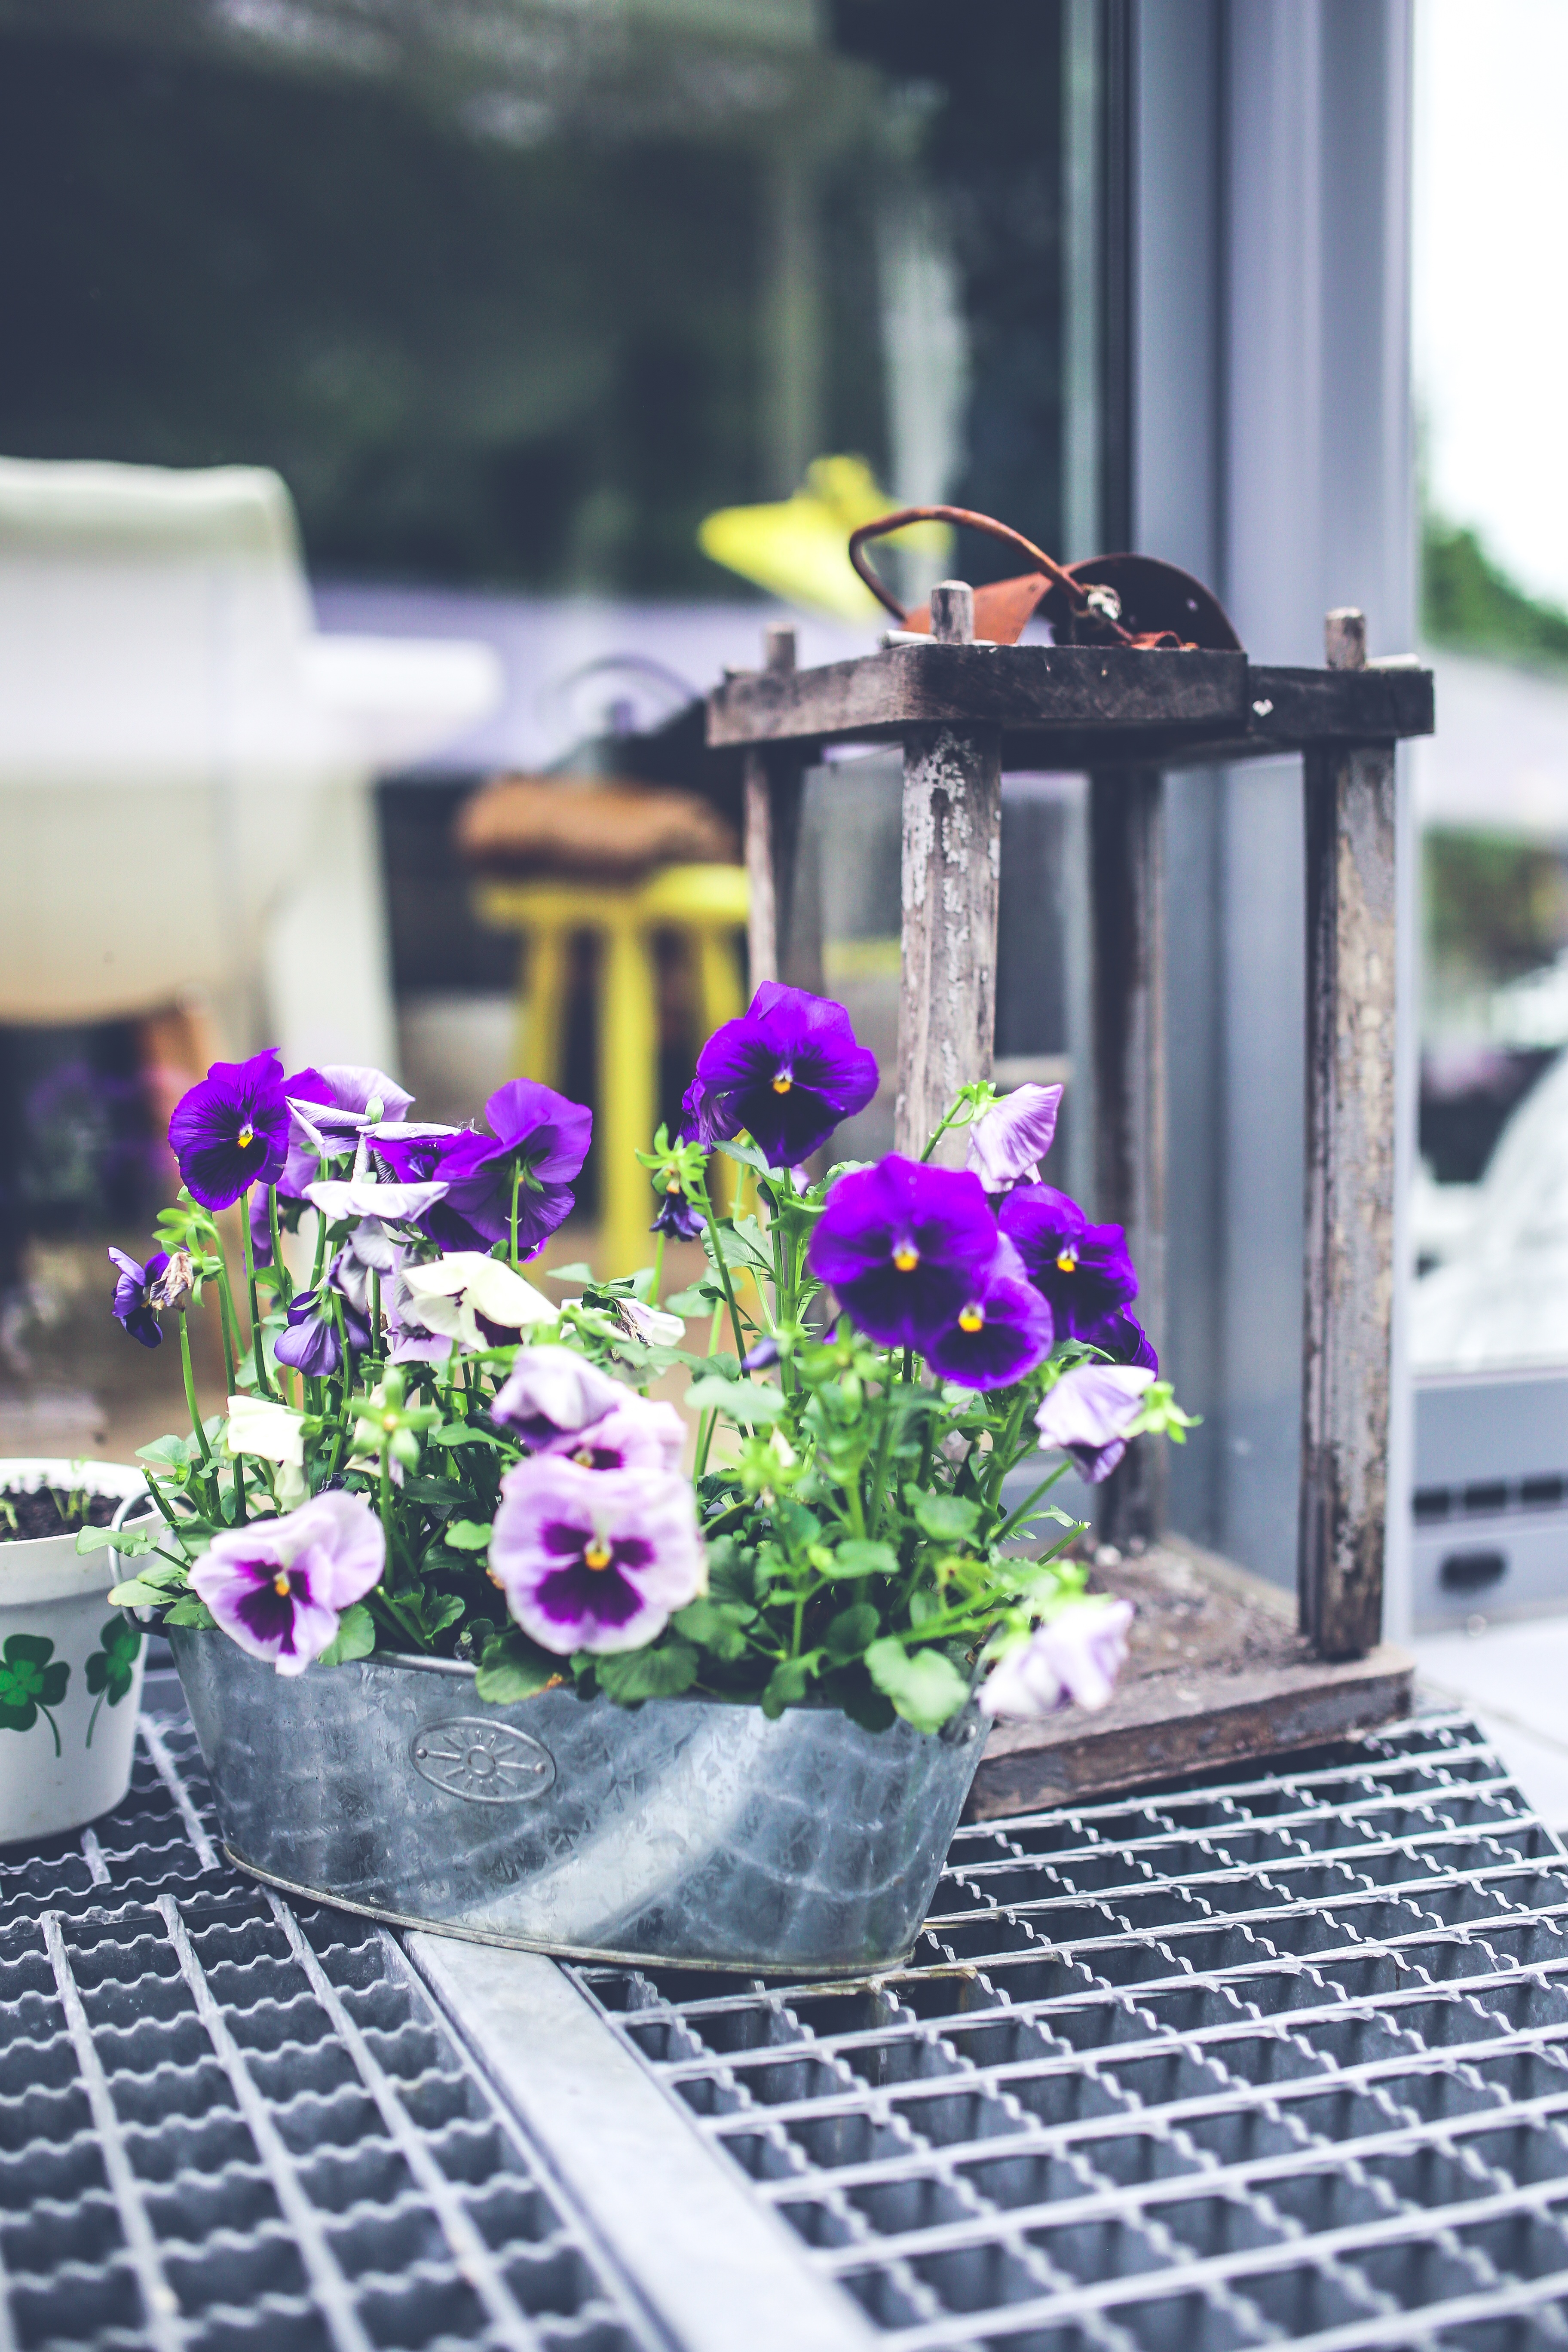
vintage, retro, flower, purple, old, decoration, spring, lantern, backyard, lighting, decor, flowers, dutch, violet, floristry, scandinavian, pasies